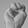
ASL letter: M